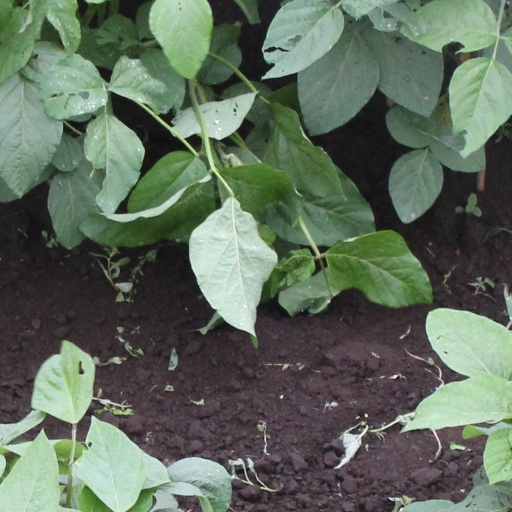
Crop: soybean